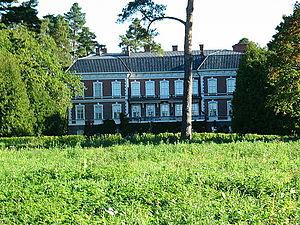
Janakkala est une municipalité de la région du Kanta-Häme, dans le sud de la Finlande.